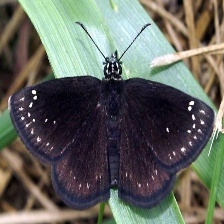
Species: SOOTYWING